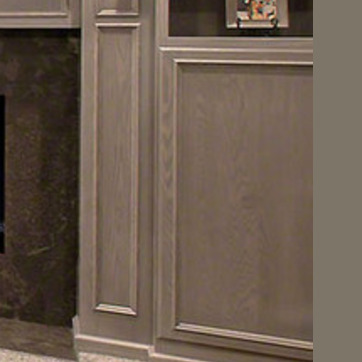
Material: wood